Toyota Mega Cruiser

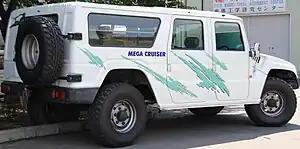
Toyota Mega Cruiser BXD20 rear view

A modified BXD10 mounting the Type 93 Surface-to-air missile, produced by Toshiba Heavy Industries.